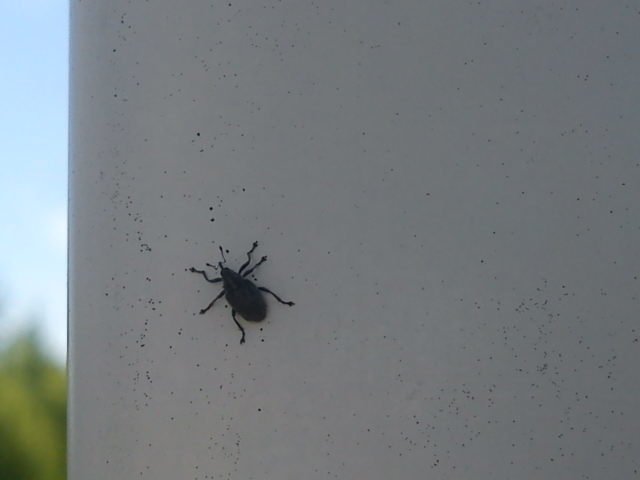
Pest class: Cabbage_seedpod_weevil